Poughkeepsie (town), New York

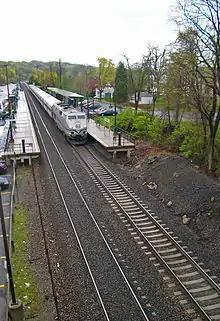
New Hamburg Metro-North station

The town of Poughkeepsie operates under a council–manager form of government. The Town Supervisor is the chief administrative officer of the town and village, selected to carry out the directives of the council. The Deputy Supervisor monitors the town's fiscal condition and enforces its ordinances and laws. The Town Supervisor is also involved in the discussion of all matters coming before council yet has no final vote. The Town Board is the legislative body consisting of the Town Supervisor and five council members. The Town Supervisor serves as the presiding officer of the council. The council functions to set policy, approve the annual budget and enact local laws, resolutions and ordinances. The Town Supervisor and Town Clerk are elected officials, as are the Town Council members from the six wards of the town.